Fumarolic ice tower

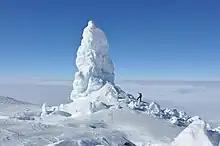
Fumarolic ice tower on Mount Erebus

A fumarolic ice tower is a tower of ice produced by fumaroles of volcanic activity in an environment whose ambient temperature is below the freezing point of water. They are often underlain by large ice caves.